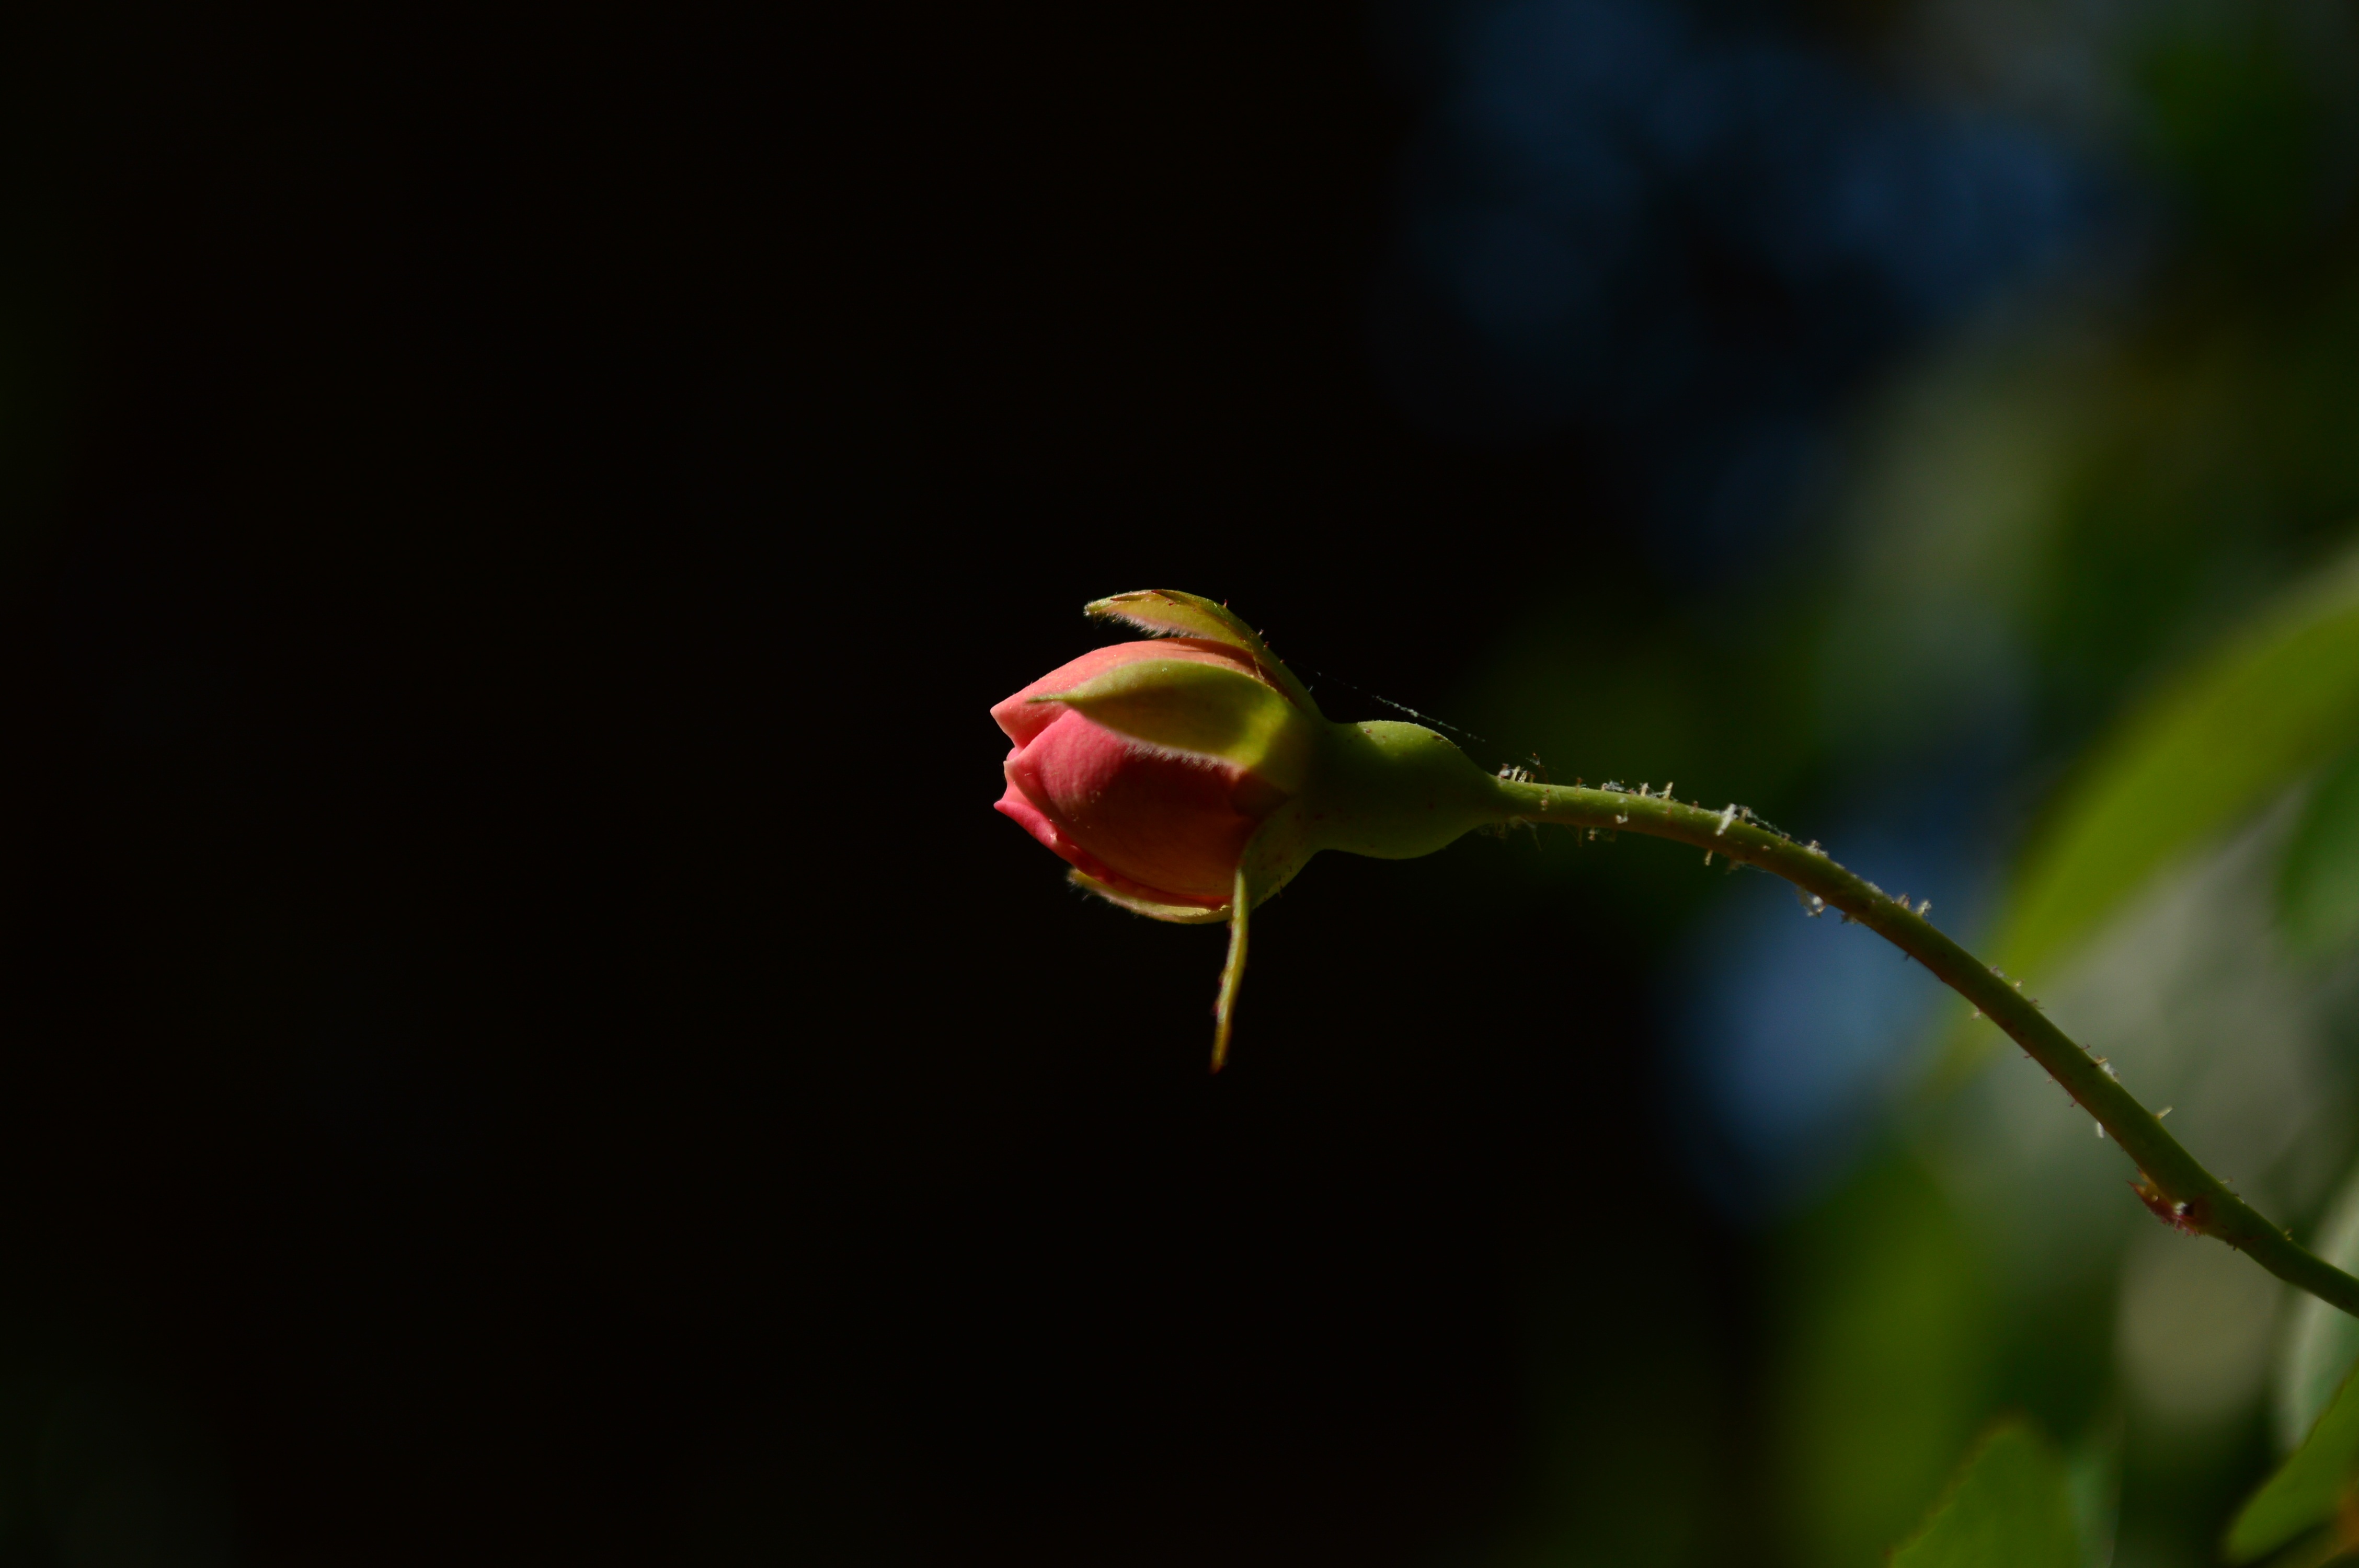
nature, branch, plant, photography, morning, leaf, flower, petal, explore, live, rose, green, flora, close up, the, lovely, with, bud, macro photography, flowering plant, plant stem, land plant